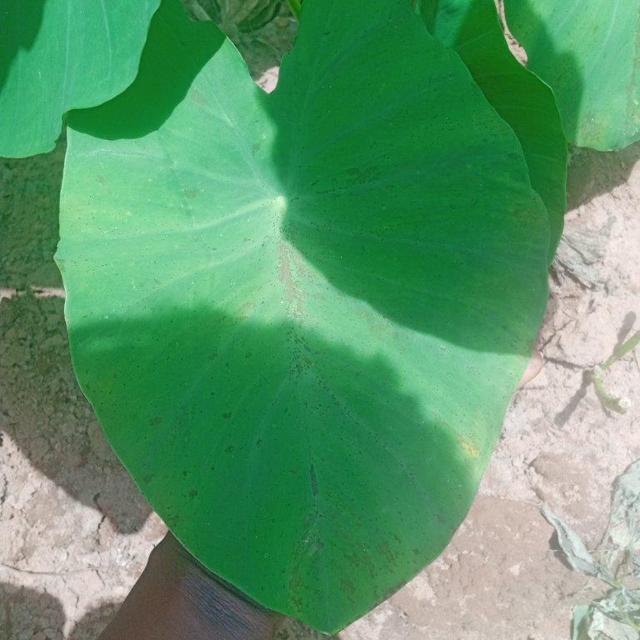
Label: Healthy